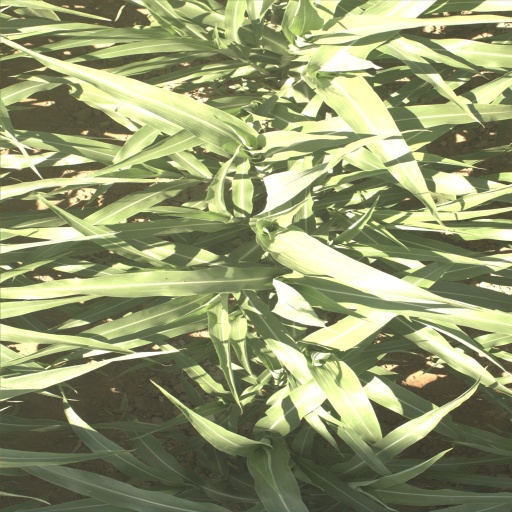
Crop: sorghum